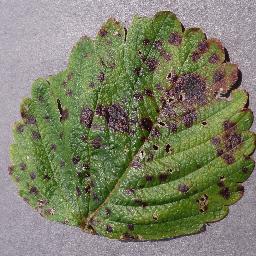
Label: Strawberry___Leaf_scorch